Jindřich Baumruk

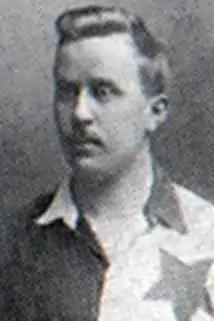
Baumruk circa 1907

Jindřich Baumruk (23 September 1881 – 5 May 1964) was a Czech footballer who played as a forward.